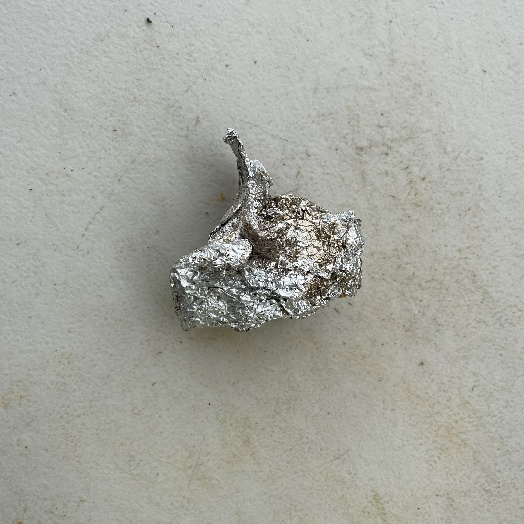
Label: Metal